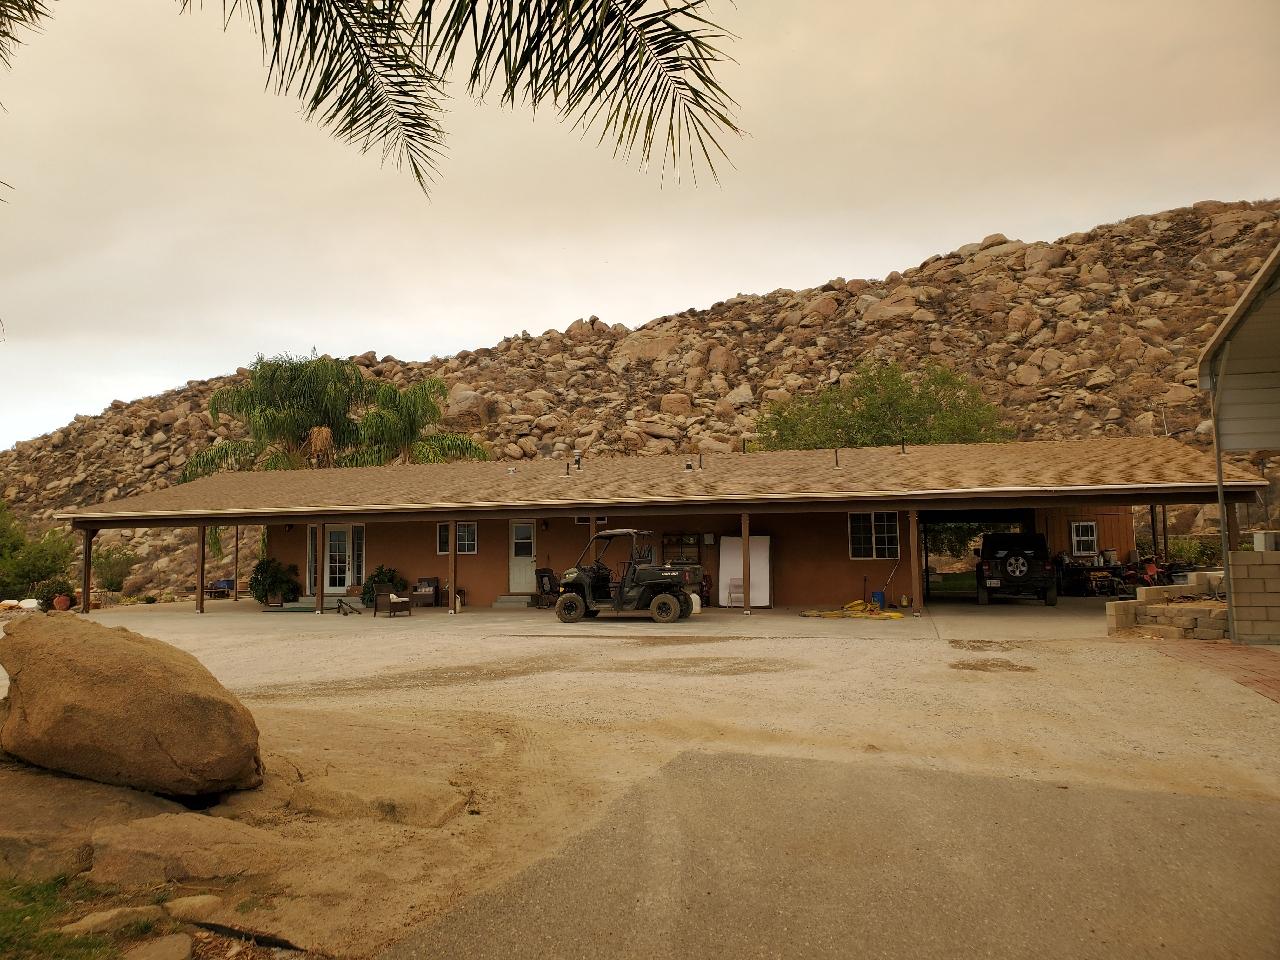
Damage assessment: no_damage